International Association of Genocide Scholars

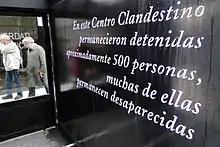
Genocide Scholars-IAGS Visitors Walk Past Memorial Sign – Olimpo Detention and Torture Center, Buenos Aires, Argentina

The idea for an organization of genocide scholars grew out of a meeting between Israel Charny, Helen Fein, Robert Melson and Roger Smith at the Remembering for the Future Two conference, held at Humboldt University in Berlin in 1994. With over 500 persons in attendance and numerous panels and presentations, there was only one three-hour session on the comparative study of genocide. Hence, there was discussion of the need to create an organization that focused on the study and prevention of genocide.